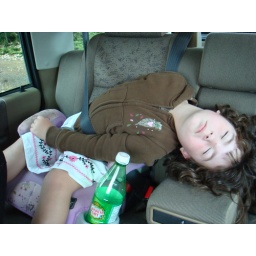
She fell asleep in the car on the way home from the beach.